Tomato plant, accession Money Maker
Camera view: tilt-top (135 deg); turntable rotation: 330 degrees
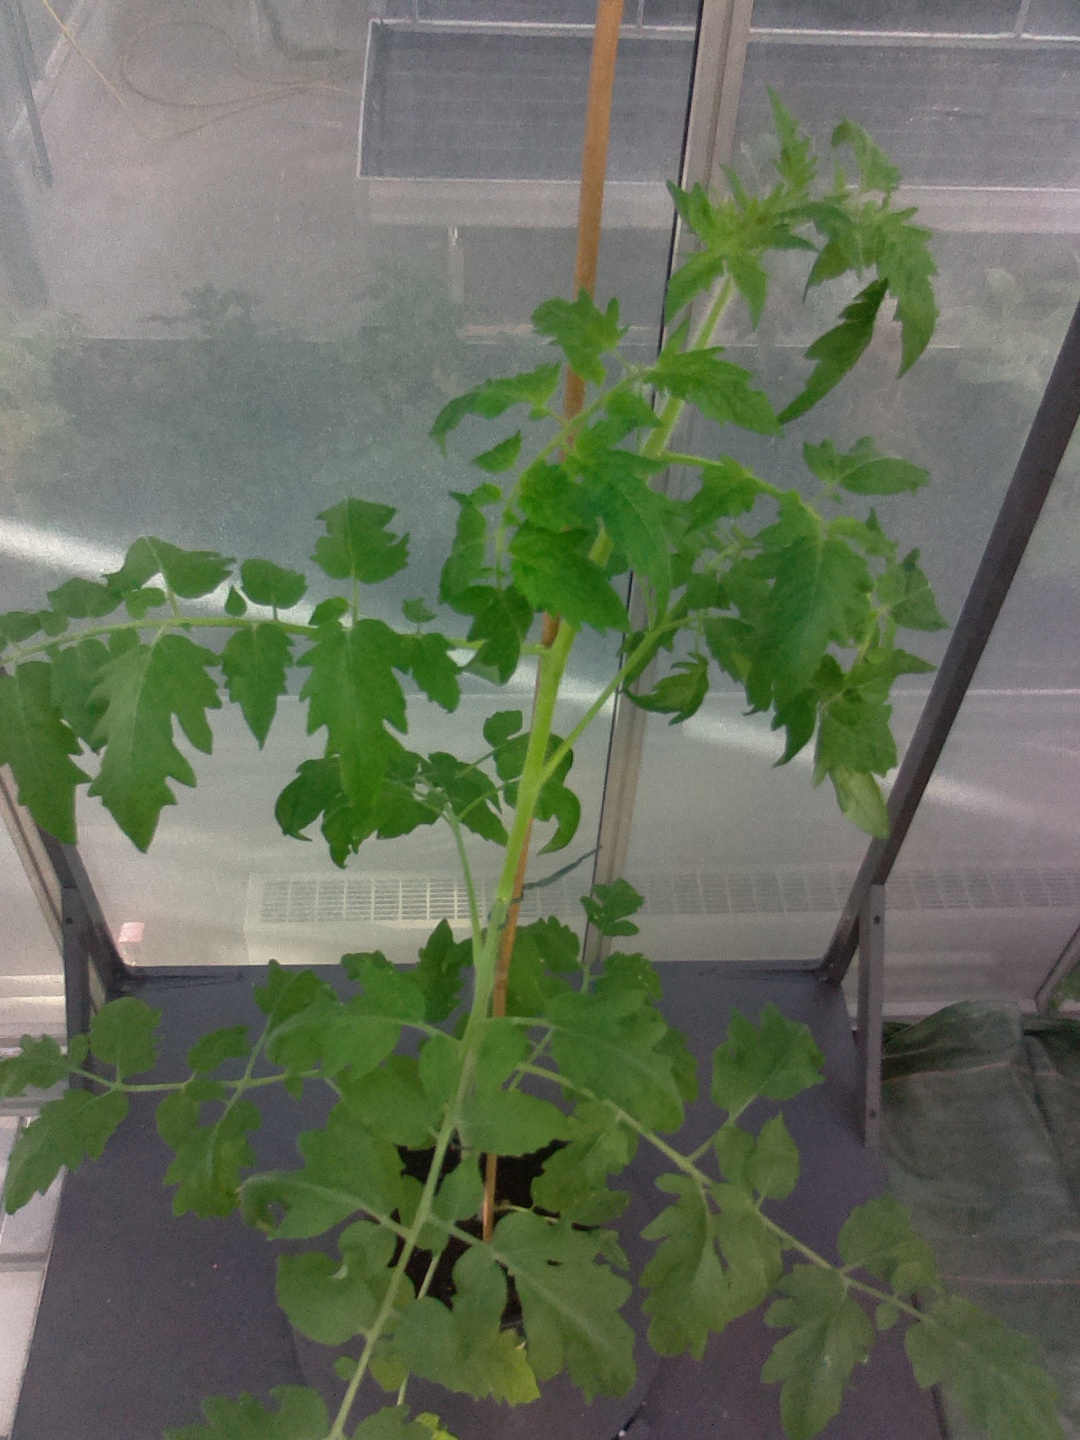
BBCH growth stage 52: 2 inflorescences visible